Describe the emotion expressed in this image:  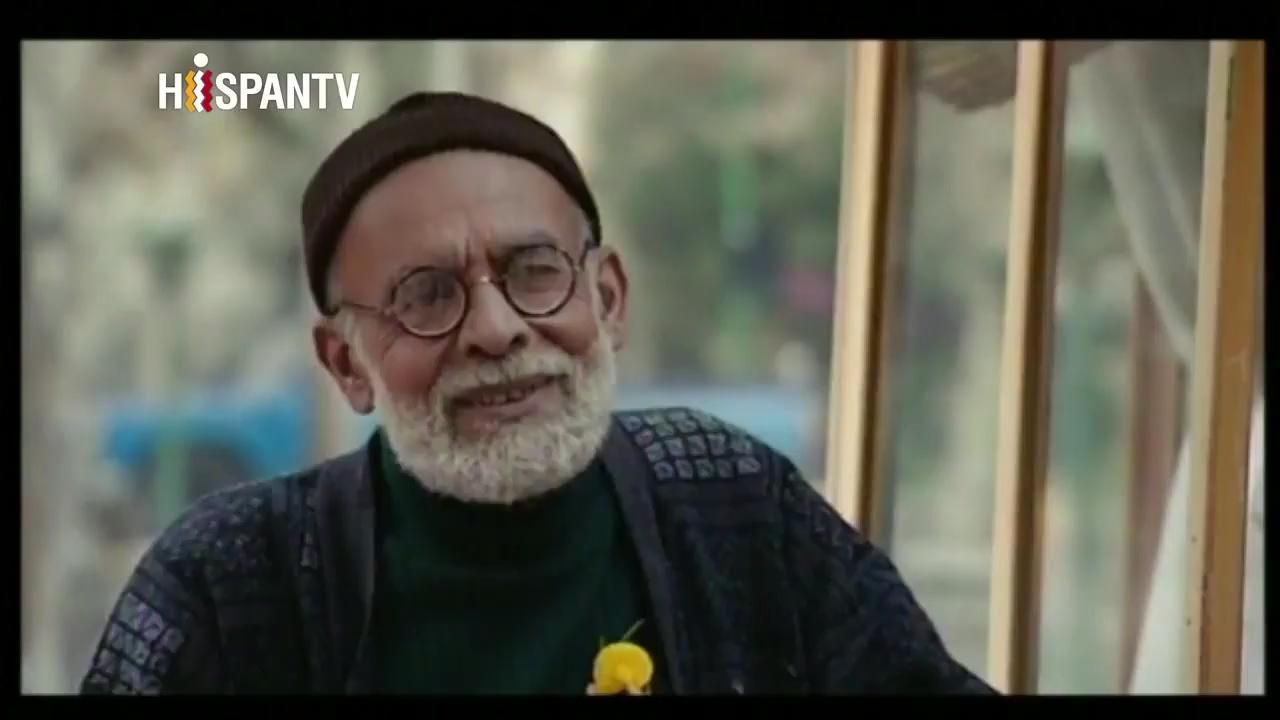
This person displays Fear, valence and arousal with high intensity.